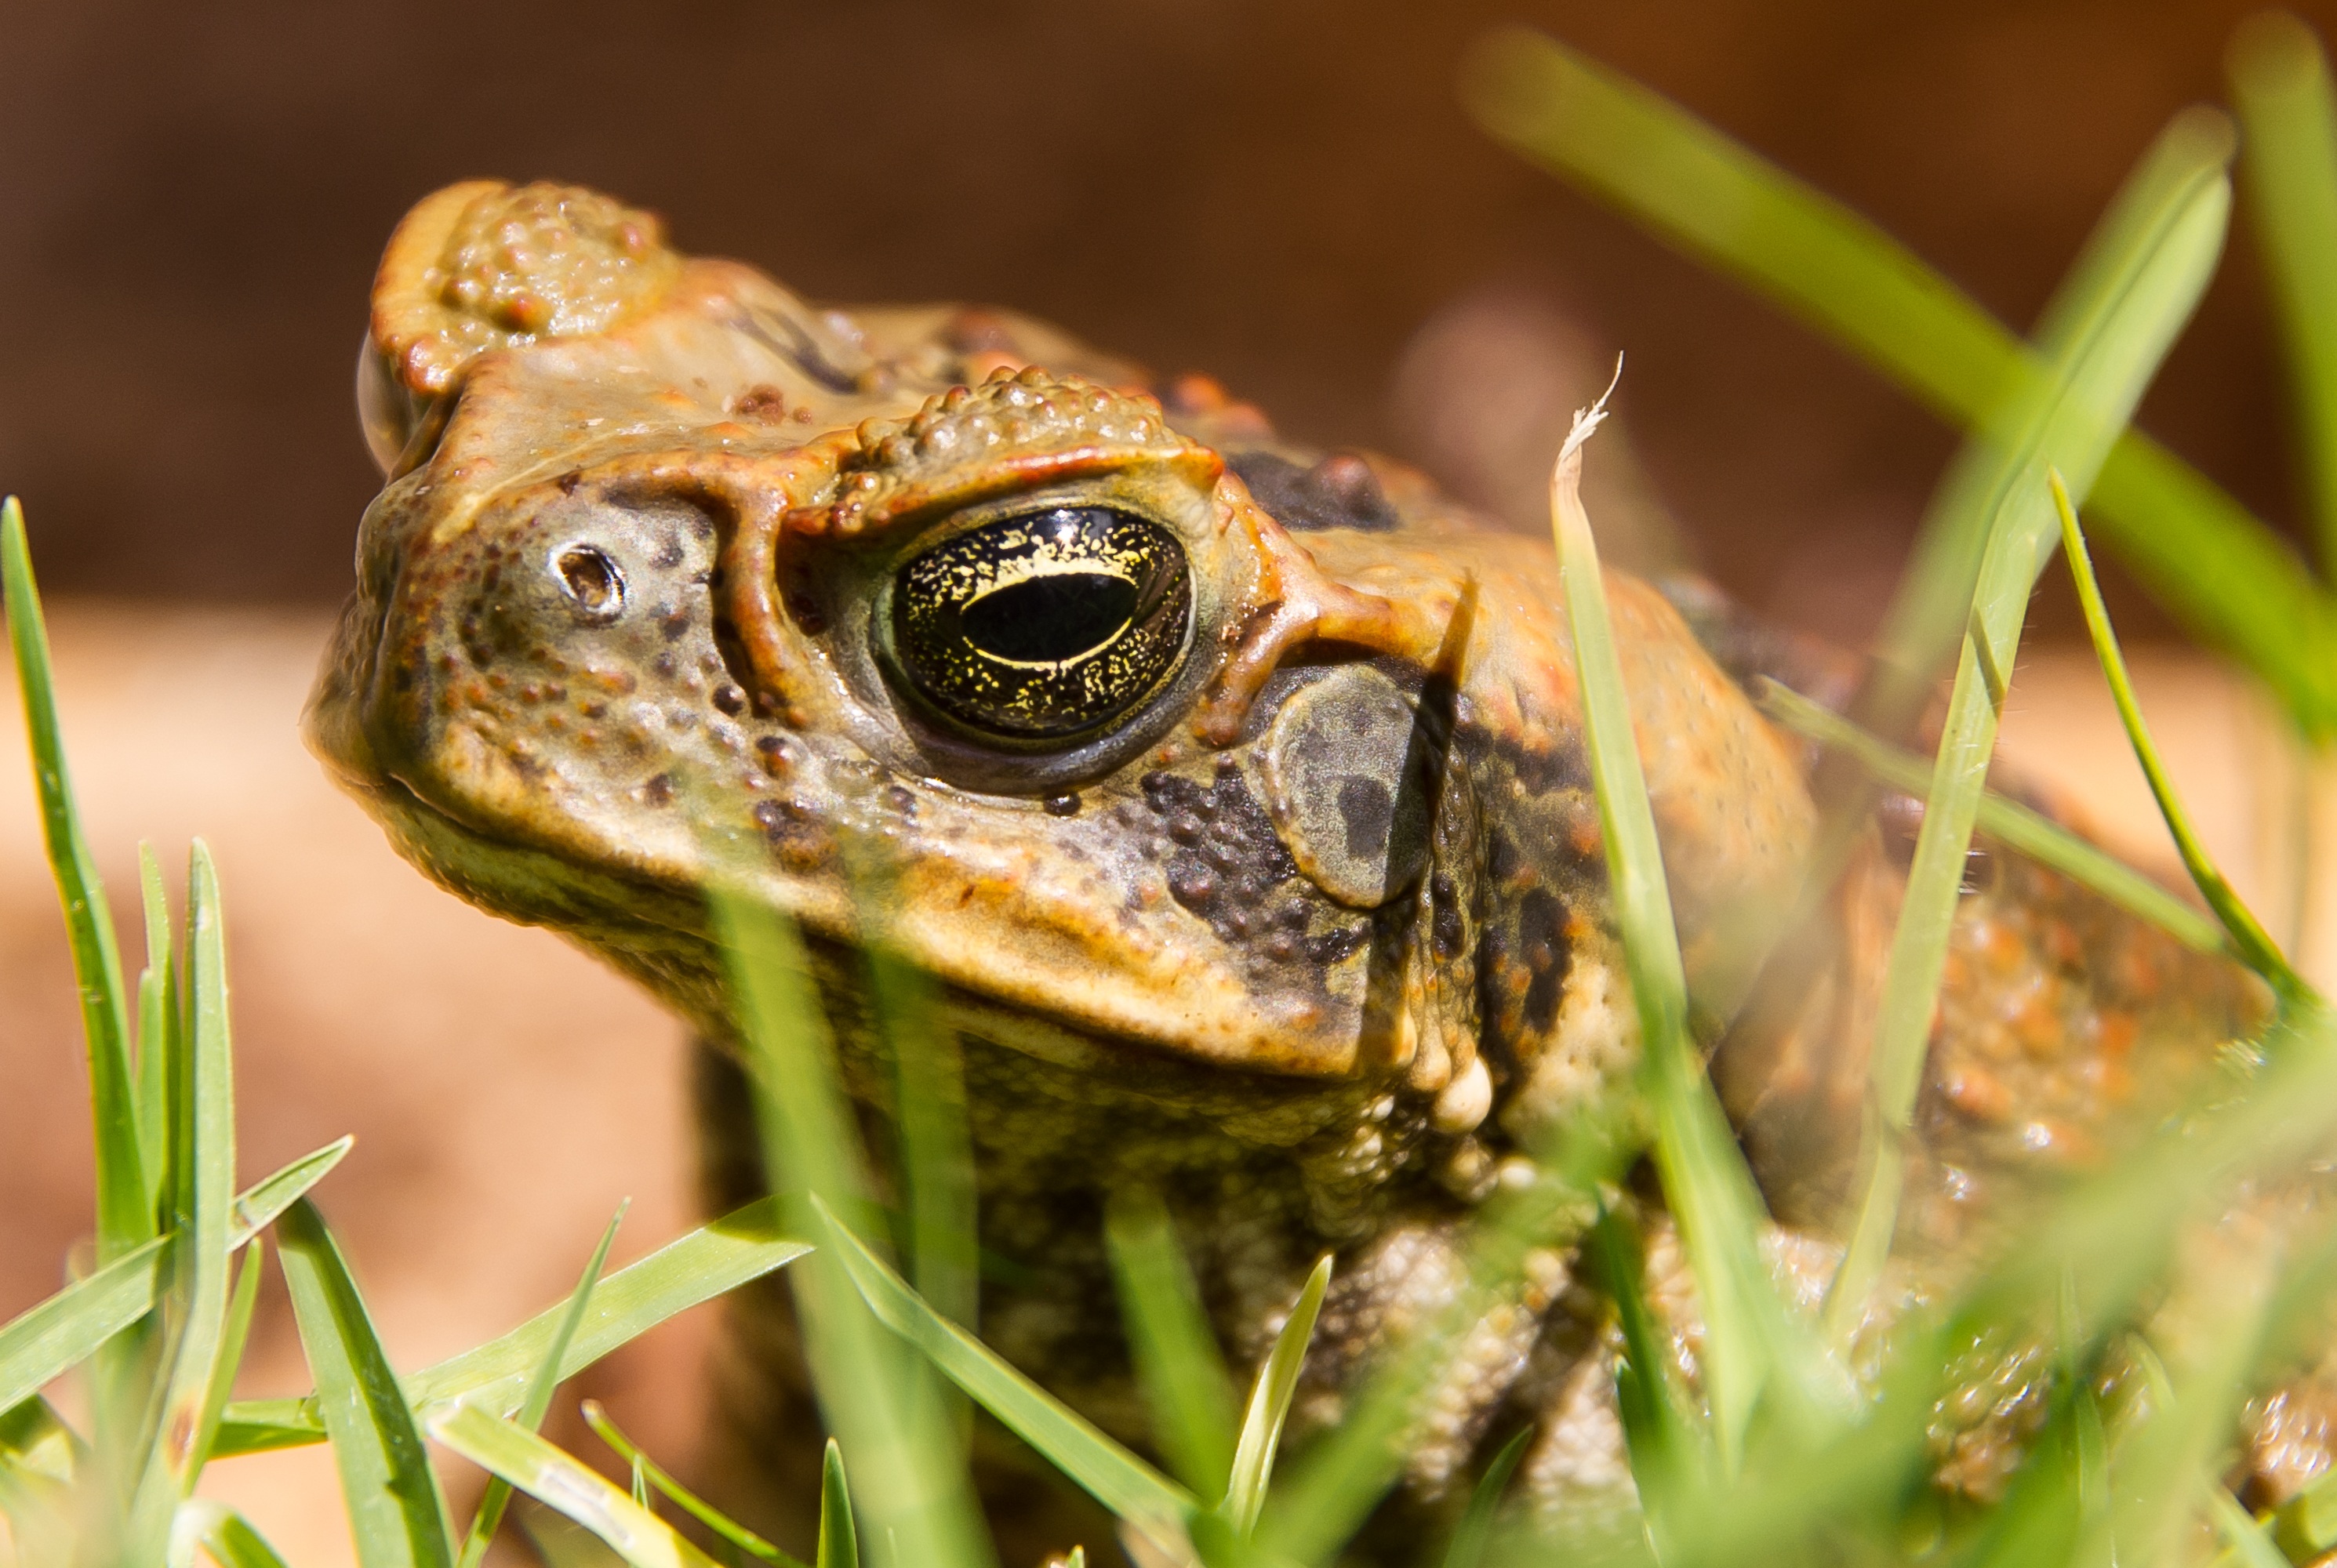
wildlife, wild, frog, toad, amphibian, fauna, close up, australia, poison, vertebrate, pest, feral, macro photography, nuisance, bullfrog, ranidae, cane toad, emydidae, bufo marinus